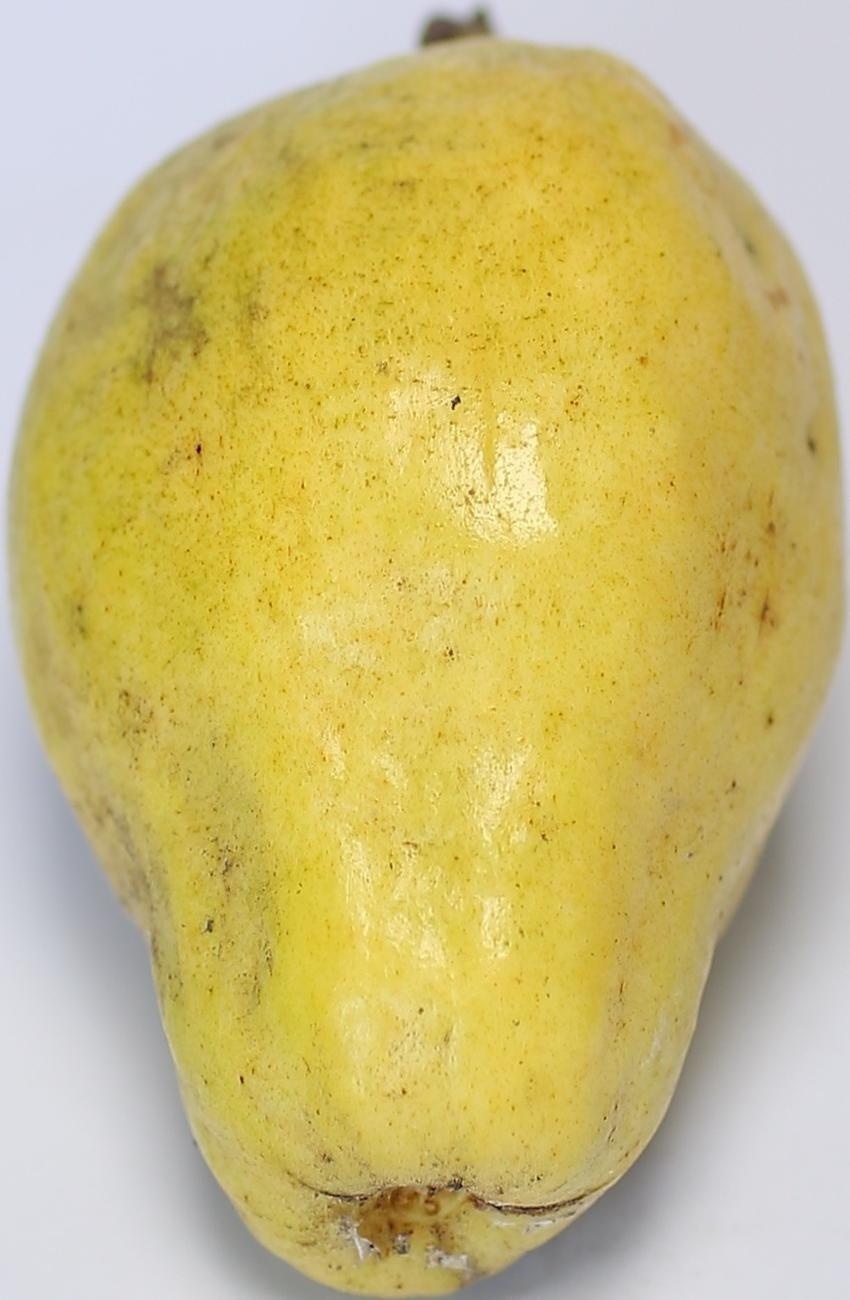
Maturity: ripe
Variety: thadhrami